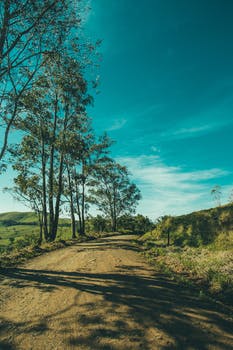
Label: No Watermark